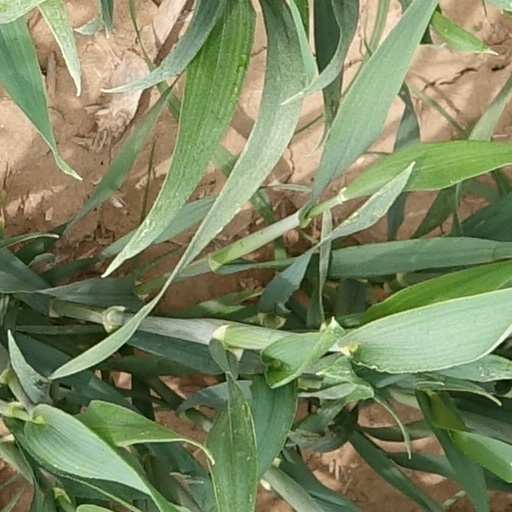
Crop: wheat